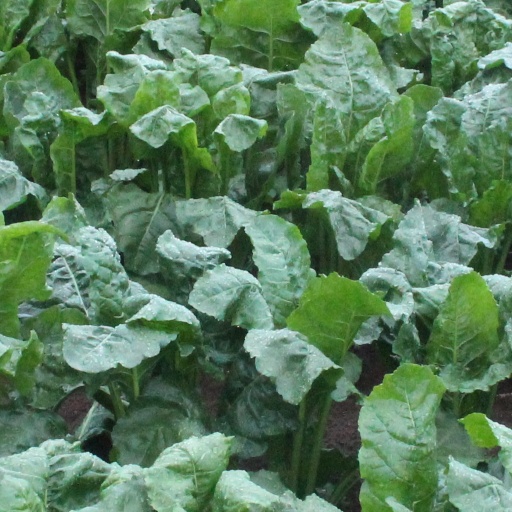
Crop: sugar beet